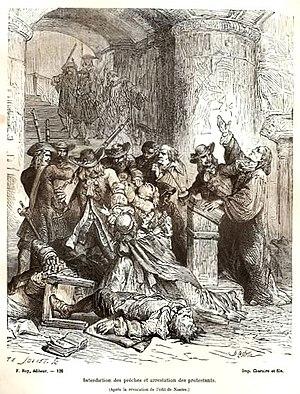
Interdiction des prêches et arrestation des protestants à Paris après la révocation de l'Edit de Nantes
L’édit de Nantes est un édit de tolérance promulgué en avril 1598 par le roi de France Henri IV. Cet édit accordait notamment des droits de culte, des droits civils et des droits politiques aux protestants dans certaines parties du royaume et leur concédait, dans des annexes appelées « brevets », un certain nombre de lieux de refuge et une indemnité annuelle à verser par les finances royales. La promulgation de cet édit mettait fin aux guerres de Religion qui avaient ravagé le royaume de France depuis 1562.
30 janvier : un arrêt du Conseil d’État ordonne de rédiger tous les actes publics et les jugements en français en Alsace.
Le pasteur Jean Bérenger, dit « Colombe » ou « Le Martyr », fut un chef prédicant célèbre du temps de la clandestinité pour la religion réformée, président du synode des églises du désert dans le Dauphiné, père du comte d'Empire Jean Bérenger, personnalité d'influence sous le Premier Empire.